Subang Jaya

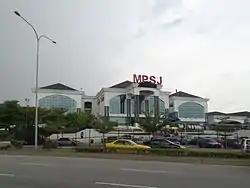
Subang Jaya City Council

Presently, there are three large mixed commercial projects under development in Subang Jaya which are SJCC Subang, SJ7 Trans-City and Tropicana Metropark. SJCC Subang and SJ7 Trans-City are two large mixed developments by Sime Darby that are set to be integrated with highly advanced public transportation. Da Men and Empire Remix are located in USJ 1. Da Men is a mixed commercial development sprawling over of prime land comprising two blocks of serviced apartments, retail lots and a 6-story shopping podium. On the other hand, Empire Remix is also a mixed commercial development which consists of a few blocks of office buildings, serviced apartments and a shopping mall.